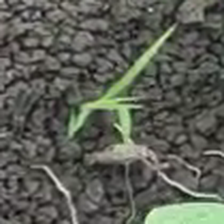
Weed species: Digitaria_SP_(Digitaria Sanguinalis )